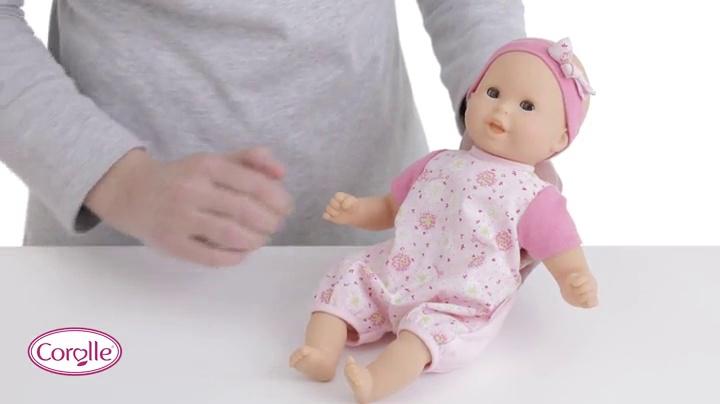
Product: Corolle Mon Premier Poupon Bebe Calin - Loving & Mélodies - Interactive Talking Toy Baby Doll
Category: Toys & Games | Dolls & Accessories | Dolls
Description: Bébé Calin loving and melodies is a 12-inch lively interactive small doll with 7 functions.
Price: $44.94
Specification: ProductDimensions:4.3x9.1x13.4inches|ItemWeight:13.4ounces|ShippingWeight:1.46pounds(Viewshippingratesandpolicies)|DomesticShipping:ItemcanbeshippedwithinU.S.|InternationalShipping:ThisitemcanbeshippedtoselectcountriesoutsideoftheU.S.LearnMore|ASIN:B078HW68PW|Itemmodelnumber:FPJ95|Manufacturerrecommendedage:18months-13years|Batteries:3LR44batteriesrequired.(included)